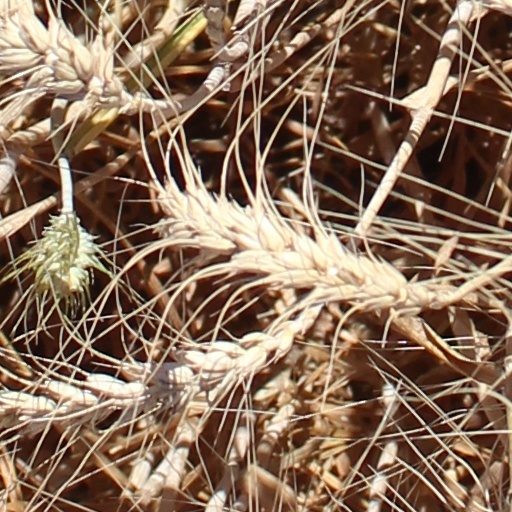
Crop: wheat